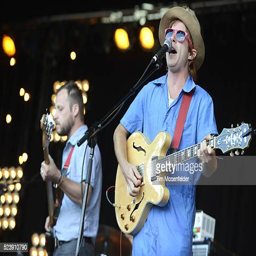
musical artist performs as part of festival